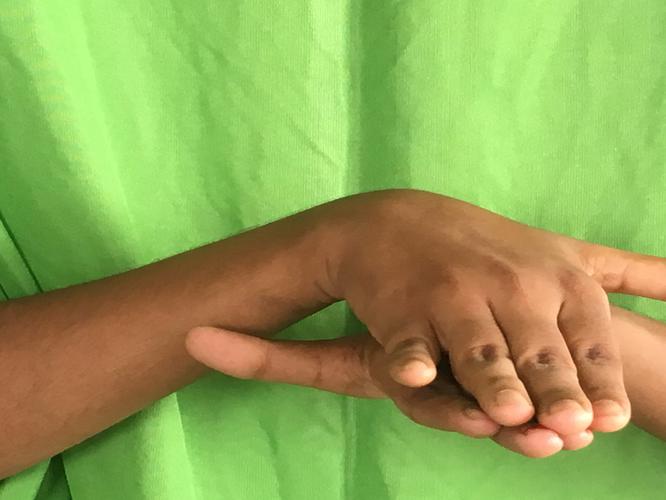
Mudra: Matsya
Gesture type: double_hand